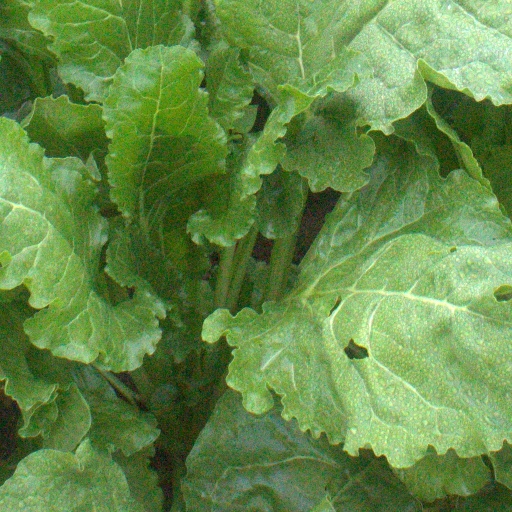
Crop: sugar beet